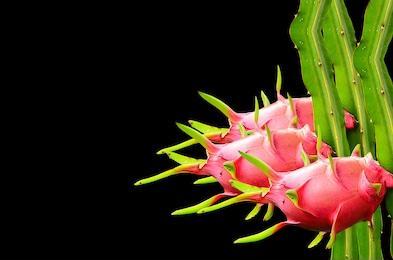
Label: Dragonfruit